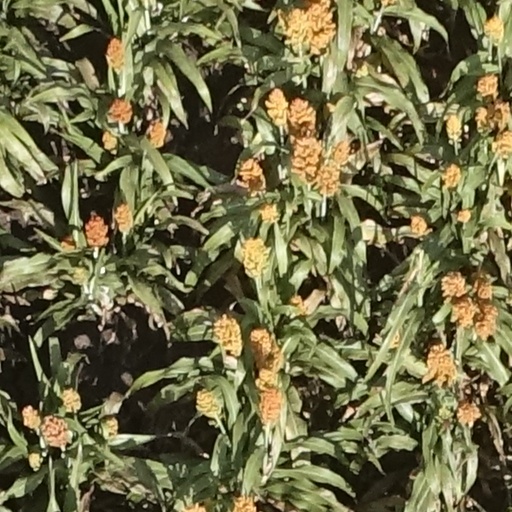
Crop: sorghum